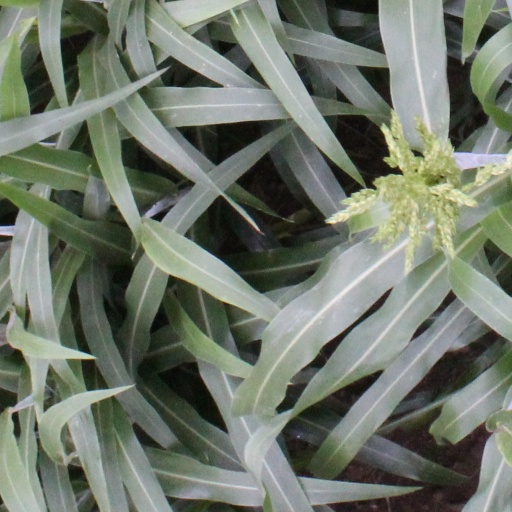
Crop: sorghum